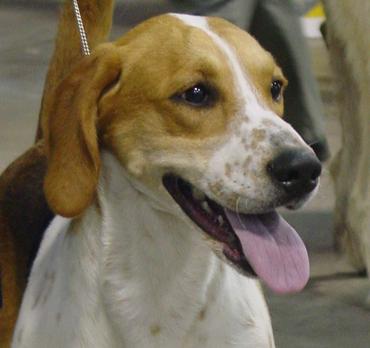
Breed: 223-n000074-English_foxhound